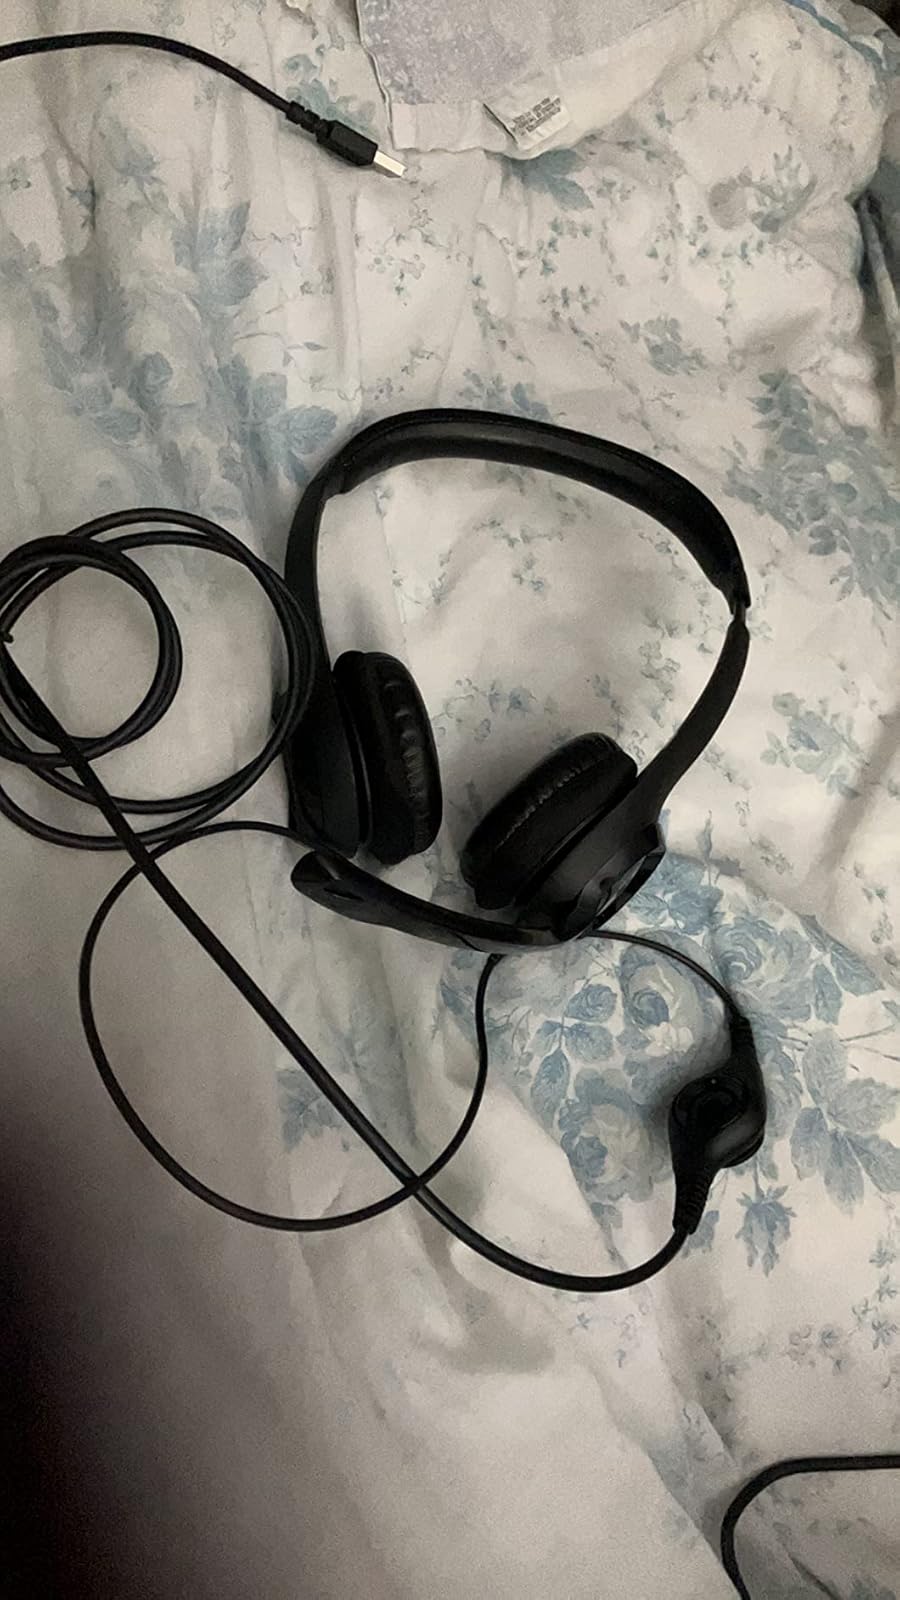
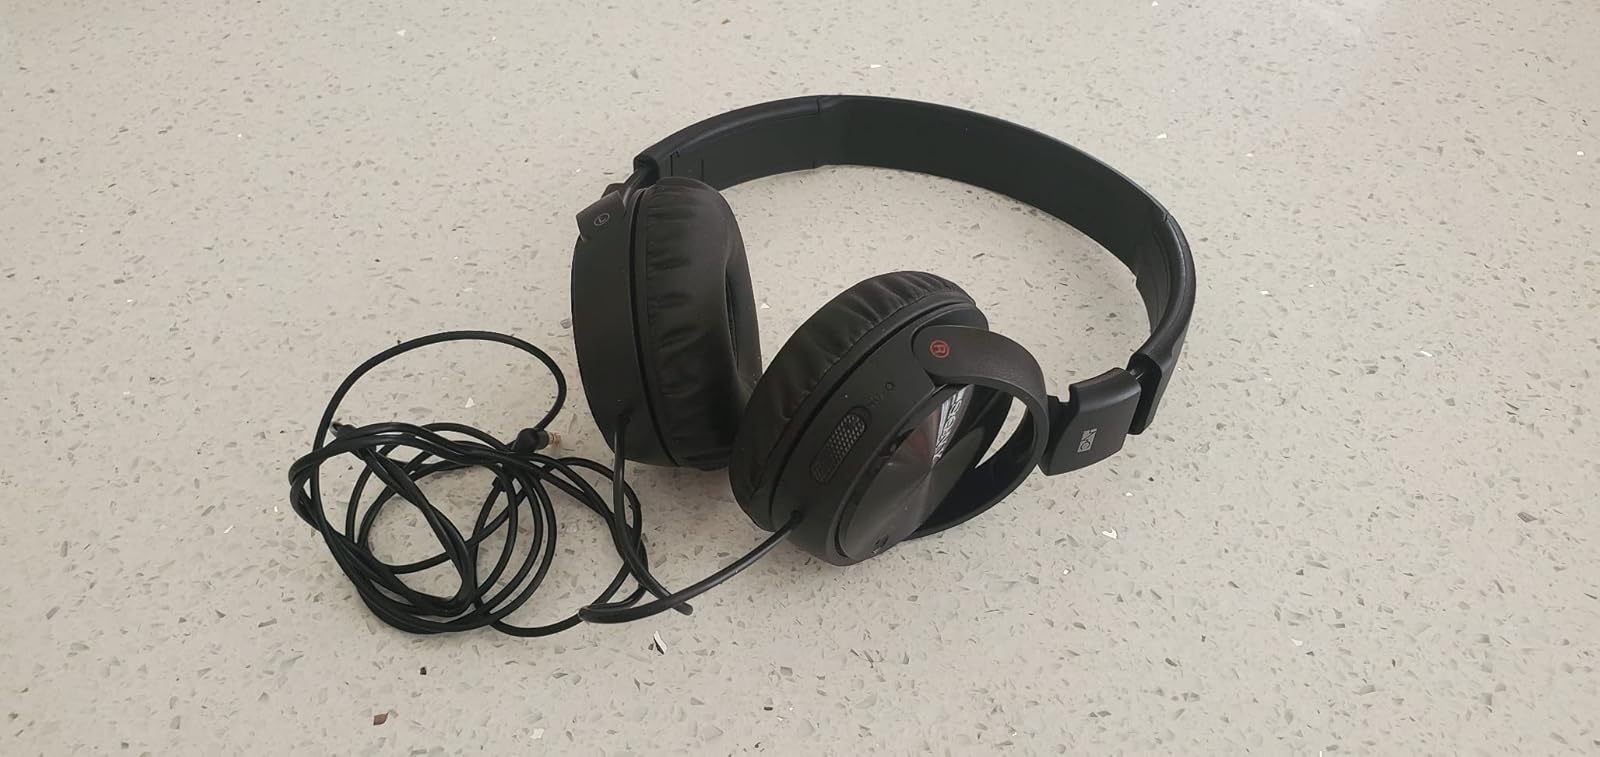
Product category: headphones
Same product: no